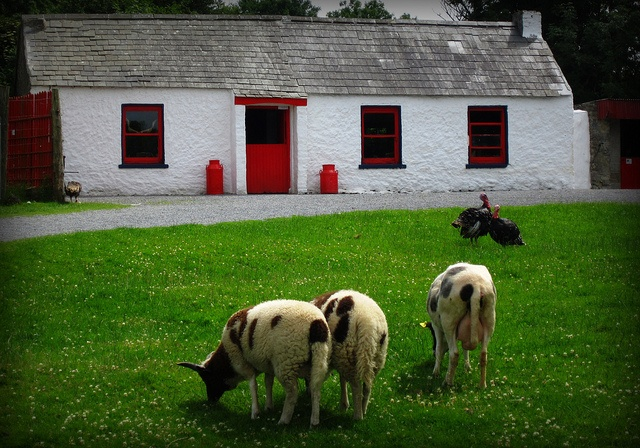
A herd of cattle grazing on a lush green field.
Three sheep and two turkeys are in a front yard.
Several sheep grazing on grass in front of a white building.
three cows are eating the grasses in front of a house.
Three sheep and two turkeys in a grassy field in front of a house.